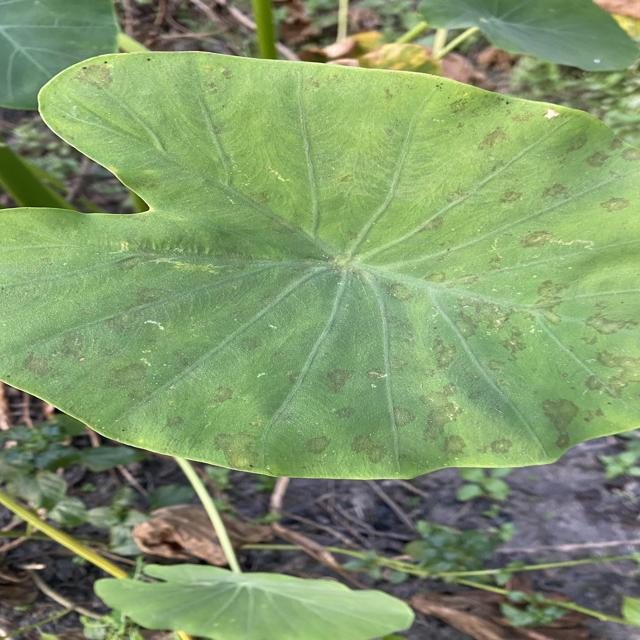
Label: Early_Blight